No. 81 Squadron RAF

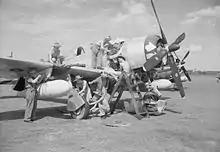
A Thunderbolt of No. 81 Squadron being prepared for action against Indonesian nationalists at Kemajoran airfield, Batavia

Following the German Invasion of the Soviet Union, it was decided to send a wing of Hawker Hurricane fighters to assist the Soviet war effort, and No. 81 Squadron reformed at RAF Leconfield on 29 July 1941 as part of No. 151 Wing RAF. In September the squadron embarked on the carrier , which transported them towards Murmansk in Northwest Russia, deploying them to Vaenga Airfield as part of Operation Benedict. The wing flew both defensive sorties and escort missions for Soviet bombers, while carrying out its principal role of training Soviet pilots on the Hurricane. After a few weeks of operations the Hurricanes were handed over to the Soviets and the RAF personnel left to return to the UK at the end of November.